Chhatrapati Shahu Maharaj Terminus

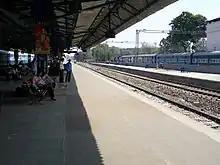
Shri Chhatrapati Shahu Maharaj Terminus

The Minister of Railways announced the Miraj–Kolhapur–Vaibhavwadi rail route and electrification of Kolhapur-miraj–Pune rail route in 2016–17.